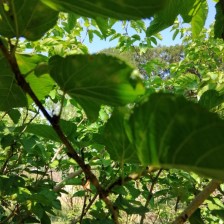
Variety: WhiteKing